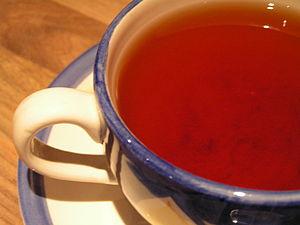
L'Earl Grey est un mélange de thé noir aromatisé à la bergamote. On trouve également des versions de thé vert, d'Oolong ou même de thé blanc.